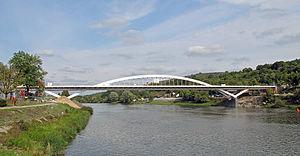
Cet article a pour objet de présenter une liste de ponts remarquables du Luxembourg, tant par leurs caractéristiques dimensionnelles, que par leur intérêt architectural ou historique.